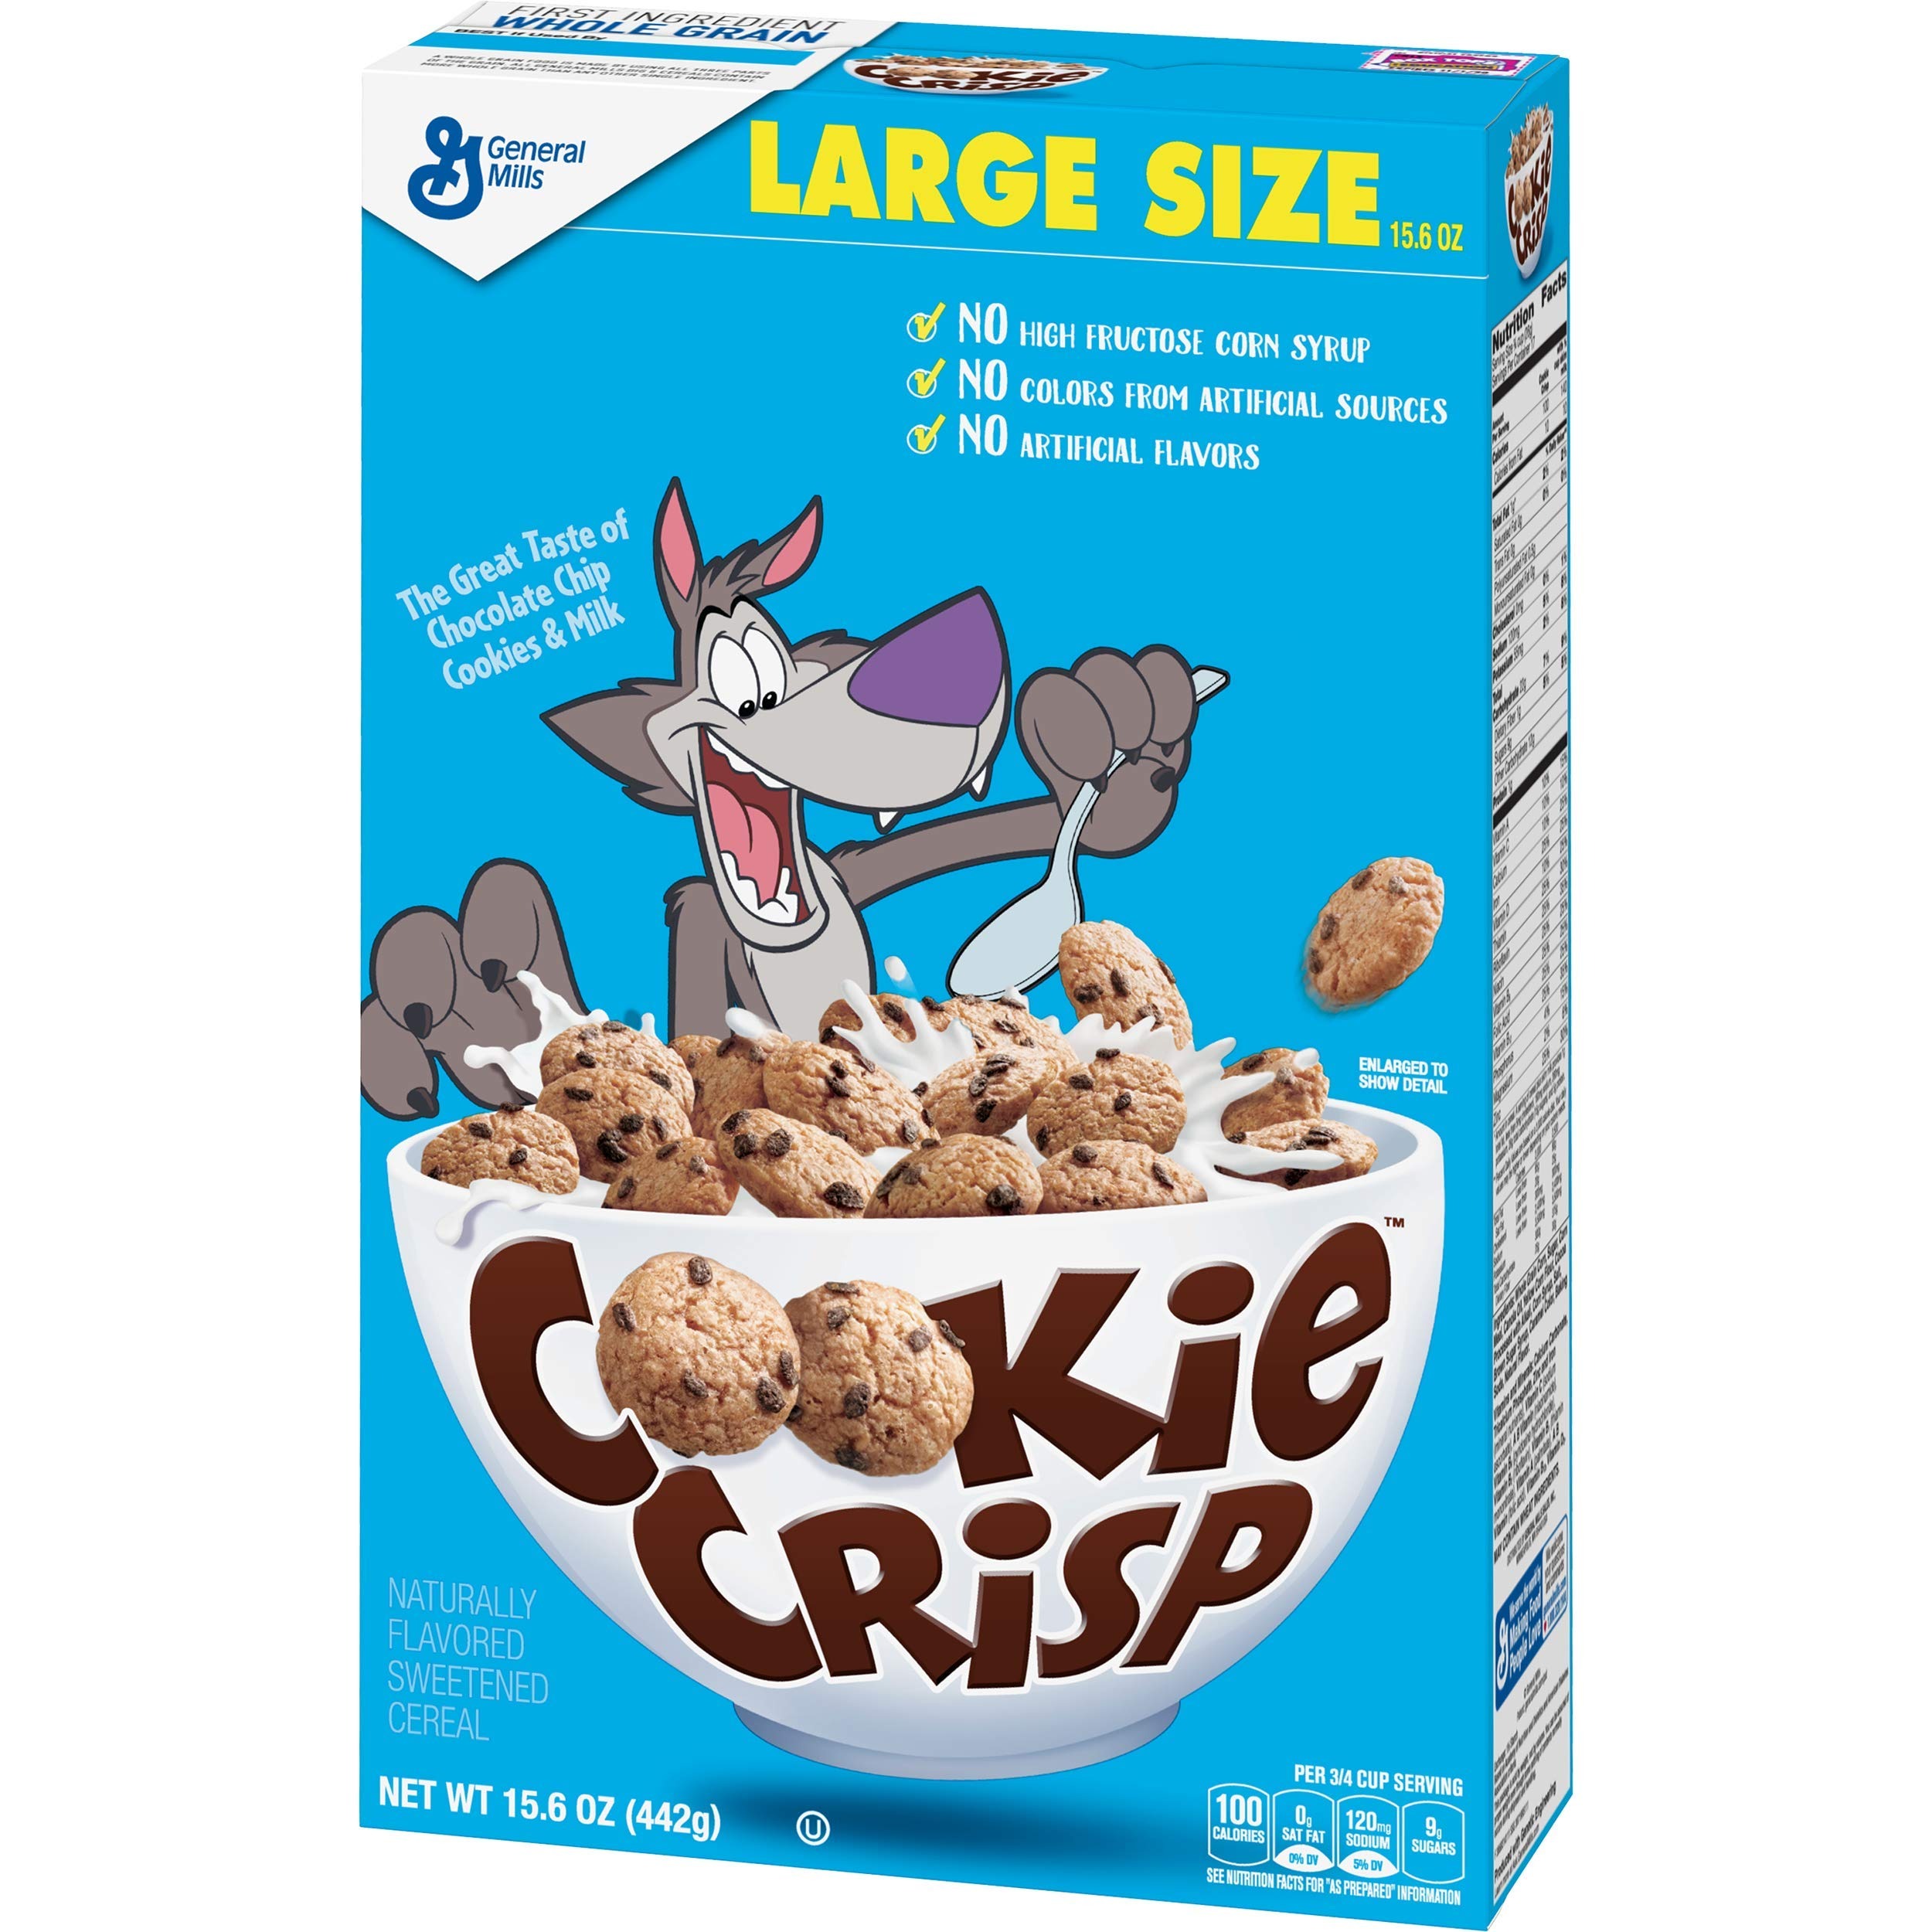
Item Name: Cookie Crisp Cereal, Chocolate Chip Cookie Flavored, 15.6 oz
Bullet Point 1: CEREAL: Cookie Crisp Chocolate Chip Cookie Flavored Cereal is a delicious breakfast cereal for the entire family to enjoy
Bullet Point 2: WHOLE GRAIN: At least 10 grams of whole grain per serving (At least 48 grams recommended daily)
Bullet Point 3: CHOCOLATE CHIP TASTE: Enjoy the flavors with milk or by itself for a school snack
Bullet Point 4: KIDS SNACK: Cereal kids love with no high fructose corn syrup or colors from artificial sources
Value: 15.6
Unit: ounce

Price: 8.5